Ford F-Series (second generation)

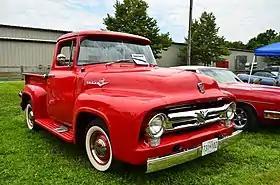
1956 Ford F-100

The second generation of the Ford F-Series is a series of trucks that was produced by Ford from the 1953 to 1956 model years. Marketed as the "Triple Economy" series, the second-generation F-Series again encompassed a comprehensive range of vehicles, ranging from light-duty pickup trucks to heavy-duty commercial vehicles.